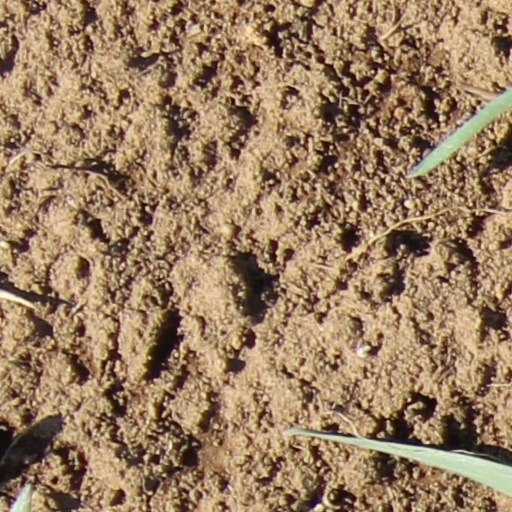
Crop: wheat